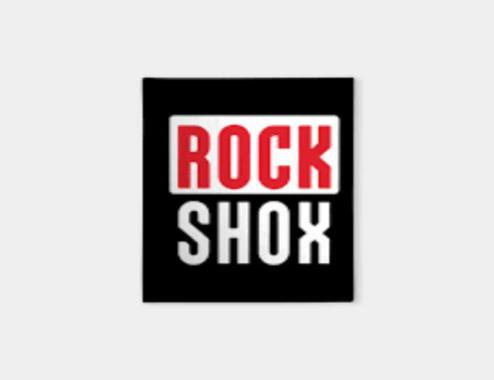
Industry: Transportation